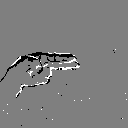
ASL letter: h